Kingdom of Sobrarbe

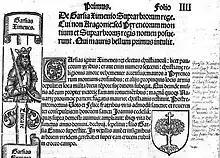
From the first page of the history of Sobrarbe in "De Aragoniae Regibus", showing the first two kings and the cross in the tree which became Sobrarbe's heraldic emblem.

The Kingdom of Sobrarbe was the legendary predecessor to the Kingdom of Aragon and the modern region of Sobrarbe (from Latin "super Arbem", on mount Arbe). According to the late medieval legend, the kingdom, with its capital at Aínsa, was a product of the "Reconquista". The legend is based in part on the historical origins of the Kingdom of Pamplona.